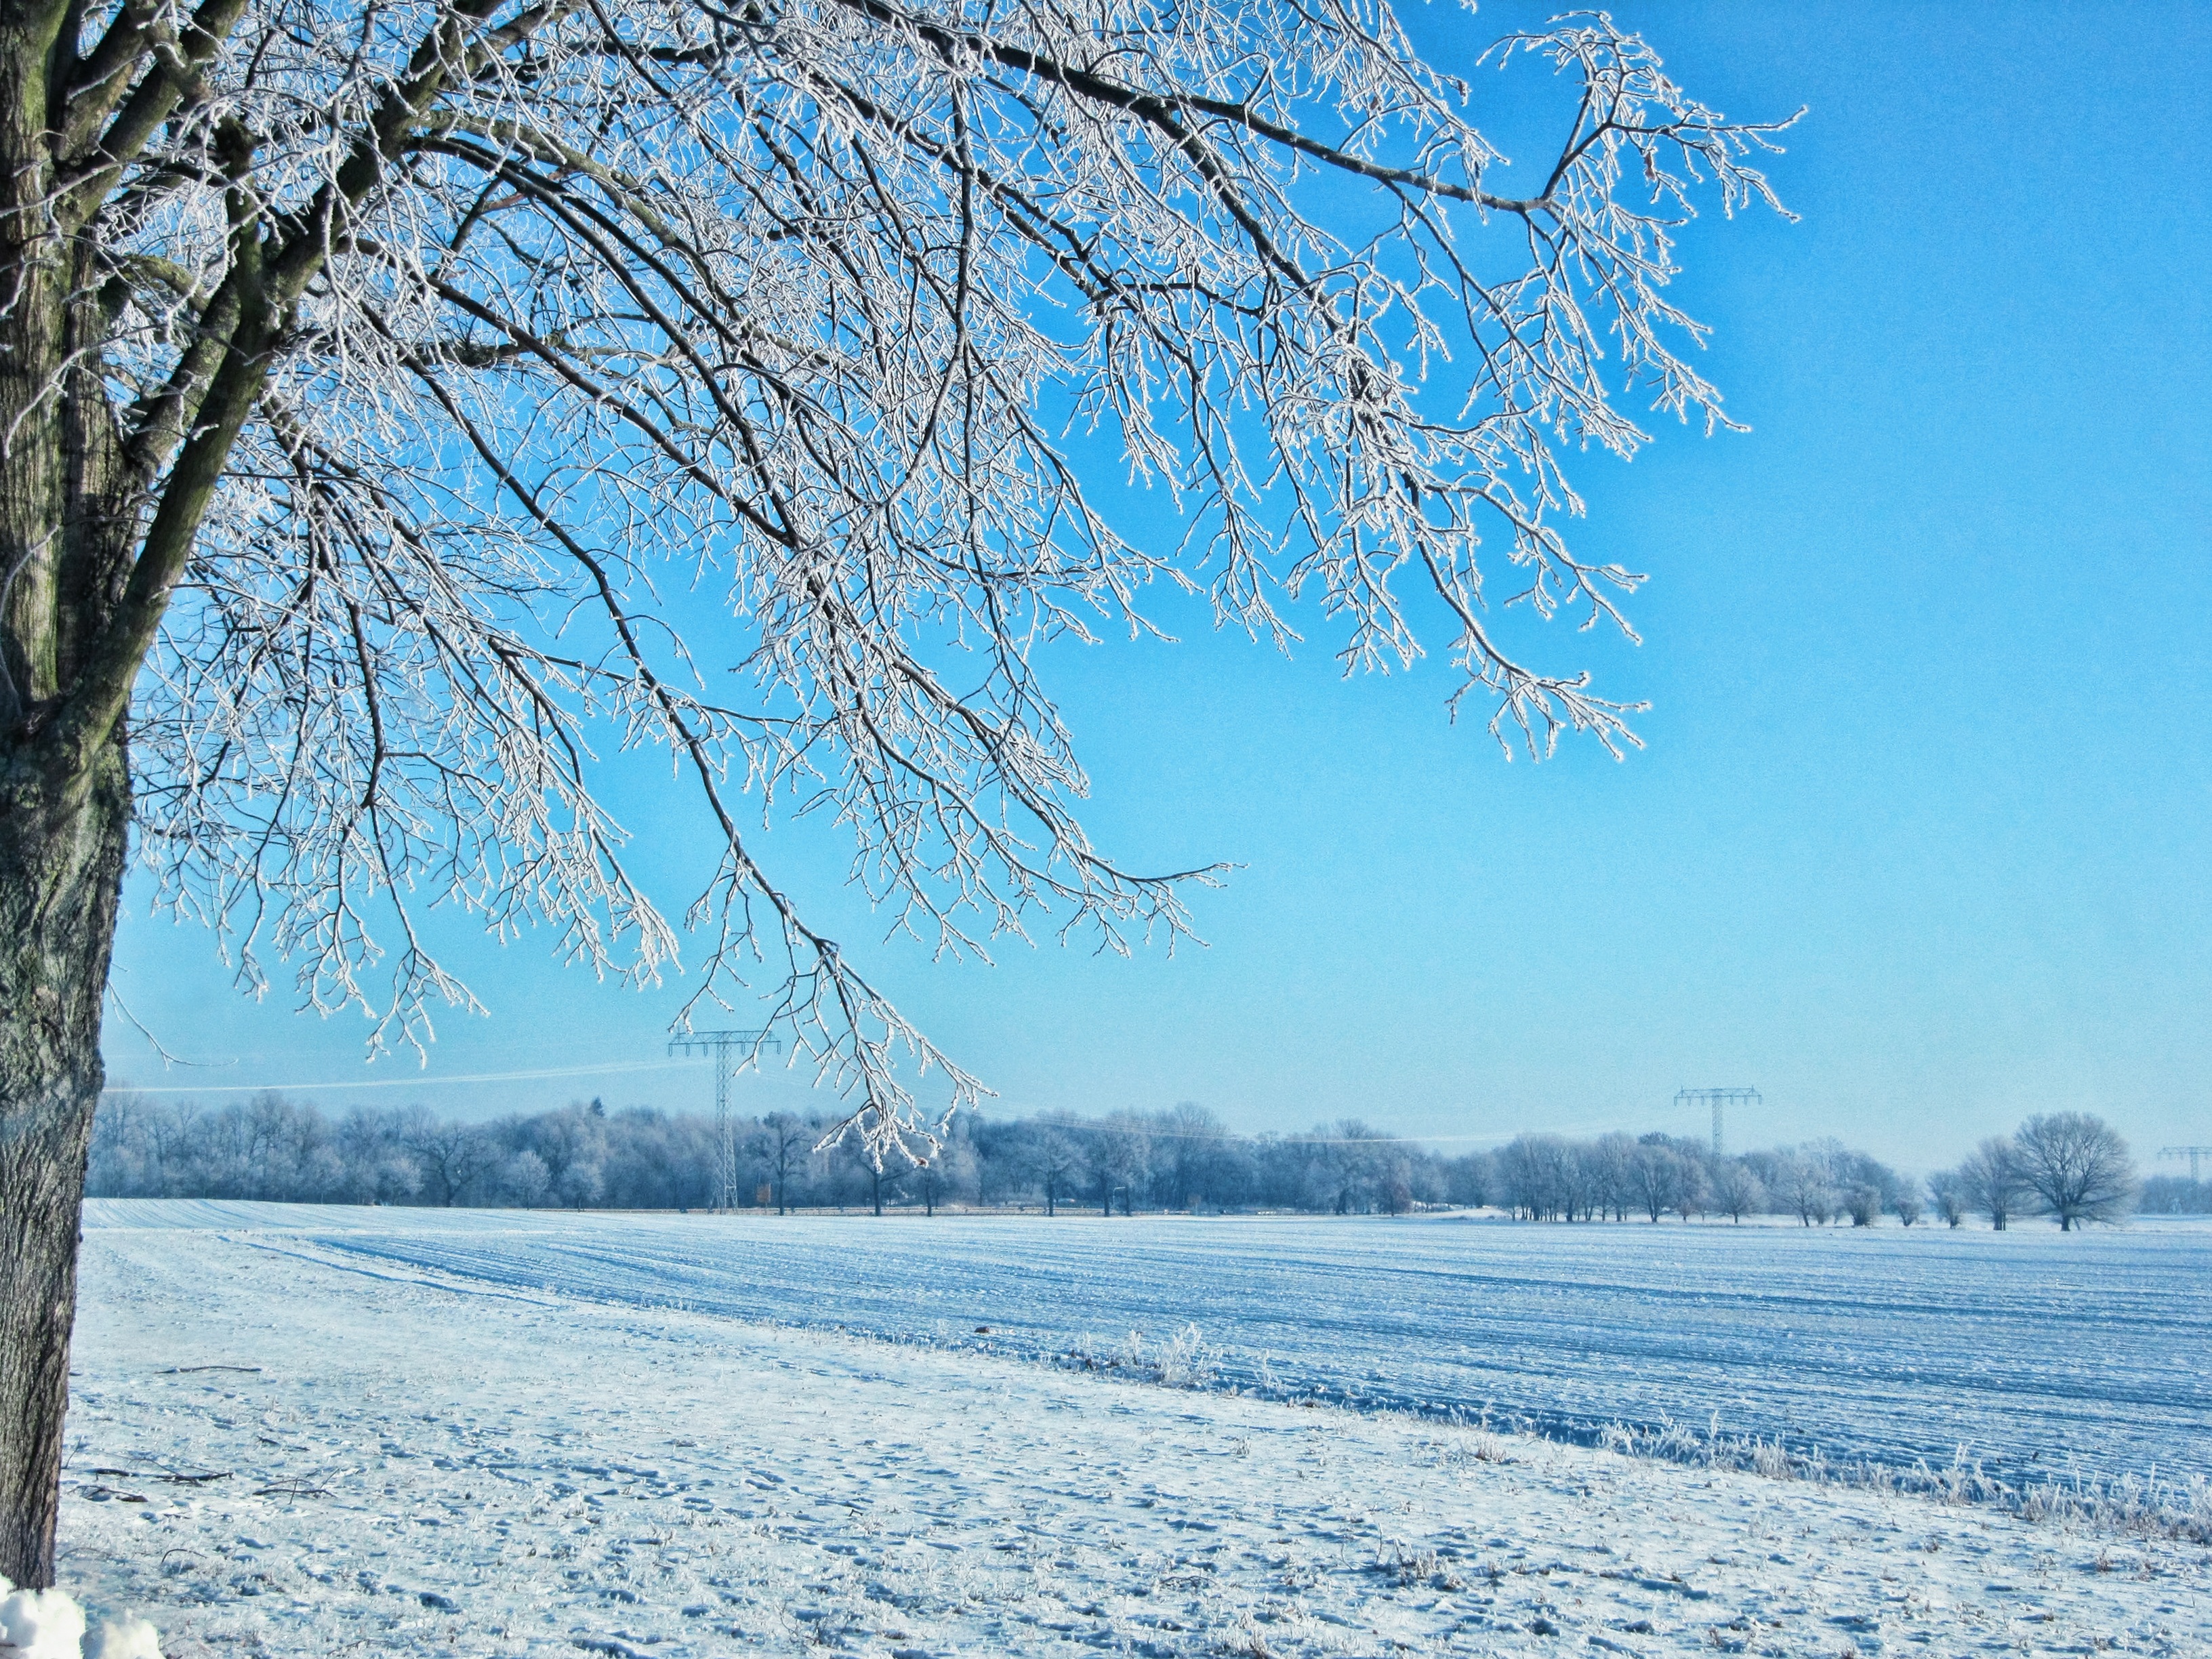
landscape, tree, branch, snow, winter, plant, field, sunlight, morning, flower, frost, ice, weather, blue, season, fields, brandenburg, freezing, grove of trees, atmospheric phenomenon, woody plant